D'Arcy Carden

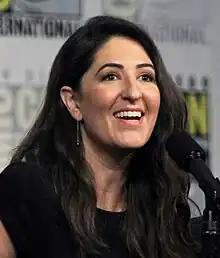
Carden in July 2018

D'Arcy Beth Carden (born Darcy Beth Erokan; January 4, 1980) is an American actress and comedian. She is best known for portraying Janet in the NBC sitcom "The Good Place" (2016–2020), for which she earned a nomination for a Primetime Emmy Award for Outstanding Supporting Actress in a Comedy Series, and Greta Gill in the Prime series "A League of Their Own" (2022). She also played Gemma in "Broad City" (2014–2019) and Natalie Greer in the HBO dark comedy series "Barry" (2018–2023).